CSS Sea Bird

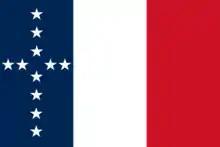
The Command flag of Captain Lynch, flown from the CSS "Sea Bird"

CSS "Sea Bird" was a sidewheel steamer in the Confederate States Navy.